Stockmanngården

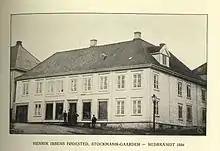
Stockmanngården

Stockmanngården (Stockmann House) was a large building in central Skien, known as the birthplace of the playwright Henrik Ibsen. It burned down during the great fire of 1886. It was located at the corner of "Telemarksgaden" and "Prindsens Gade" (now known as Henrik Ibsens gate). It was the city's most central townhouse, and had ten full rooms as well as loft, stables, barn and other outbuildings. It was named for the merchant Christian Stockmann.